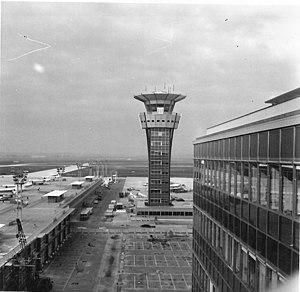
Tour de controle de l'aéroport d'Orly-Sud en avril 1966.